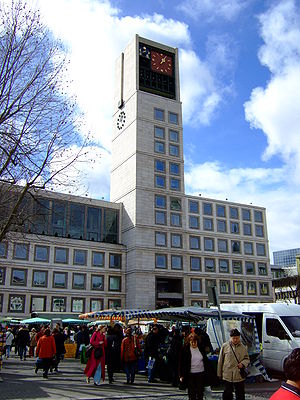
Stuttgart / Galleri
Stuttgart er hovedstaden i delstaten Baden-Württemberg i Tyskland. Byen ligger i centrum af regionen Mittlerer Neckarraum og har cirka 600.000 indbyggere.